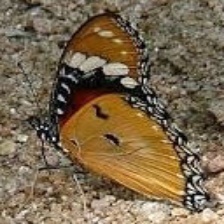
Species: DANAID EGGFLY
Butterfly family (ImageNet category): monarch